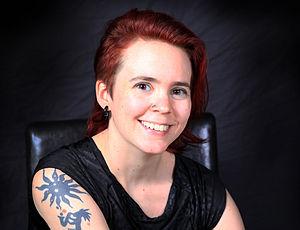
Sara Lövestam, née le 13 juillet 1980 à Uppsala, est une romancière suédoise, ayant abordé le roman historique, le roman policier et la littérature d'enfance et de jeunesse.